Anthony O'Grady Lefroy

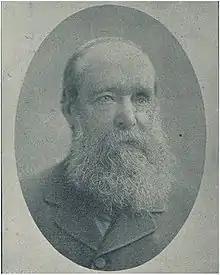
Anthony O'Grady Lefroy

Anthony O'Grady Lefroy (14 March 1816 – 21 January 1897), often known as O'Grady Lefroy, was an important government official in Western Australia before the advent of responsible government.